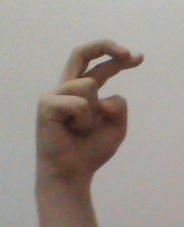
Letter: zay